Lal Mahal

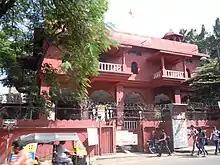
Lal Mahal front view

The Lal Mahal (Red Palace) of Pune is one of the most famous monuments located in Pune, India, where Shivaji I, founder of the Maratha Empire, spent his childhood.